1966 in the Philippines

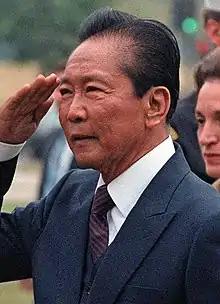
President Ferdinand Marcos

As per Act No. 2711 section 29, issued on March 10, 1917, any legal holiday of fixed date falls on Sunday, the next succeeding day shall be observed as legal holiday. Sundays are also considered legal religious holidays. Bonifacio Day was added through Philippine Legislature Act No. 2946. It was signed by then-Governor General Francis Burton Harrison in 1921. On October 28, 1931, the Act No. 3827 was approved declaring the last Sunday of August as National Heroes Day. As per Republic Act No. 3022, April 9 is proclaimed as Bataan Day. Independence Day was changed from July 4 ("Philippine Republic Day") to June 12 ("Philippine Independence Day") on August 4, 1964.